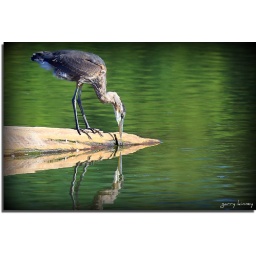
got some nice shots of this great blue heron sitting on a log in the pond